Song of Innocence

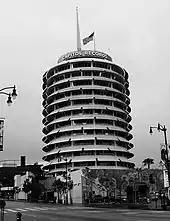
The Capitol Records Building (in 2006), which houses Capitol Studios

Axelrod composed "Song of Innocence" in one week and began recording in mid-1968. He recorded the album at Capitol Studios in Los Angeles with his close-knit group of veteran studio musicians from the Wrecking Crew, including keyboardist and conductor Don Randi, guitarist Al Casey, bassist Carol Kaye, and drummer Earl Palmer. He had worked with them before when producing sessions for Capitol recording artists.